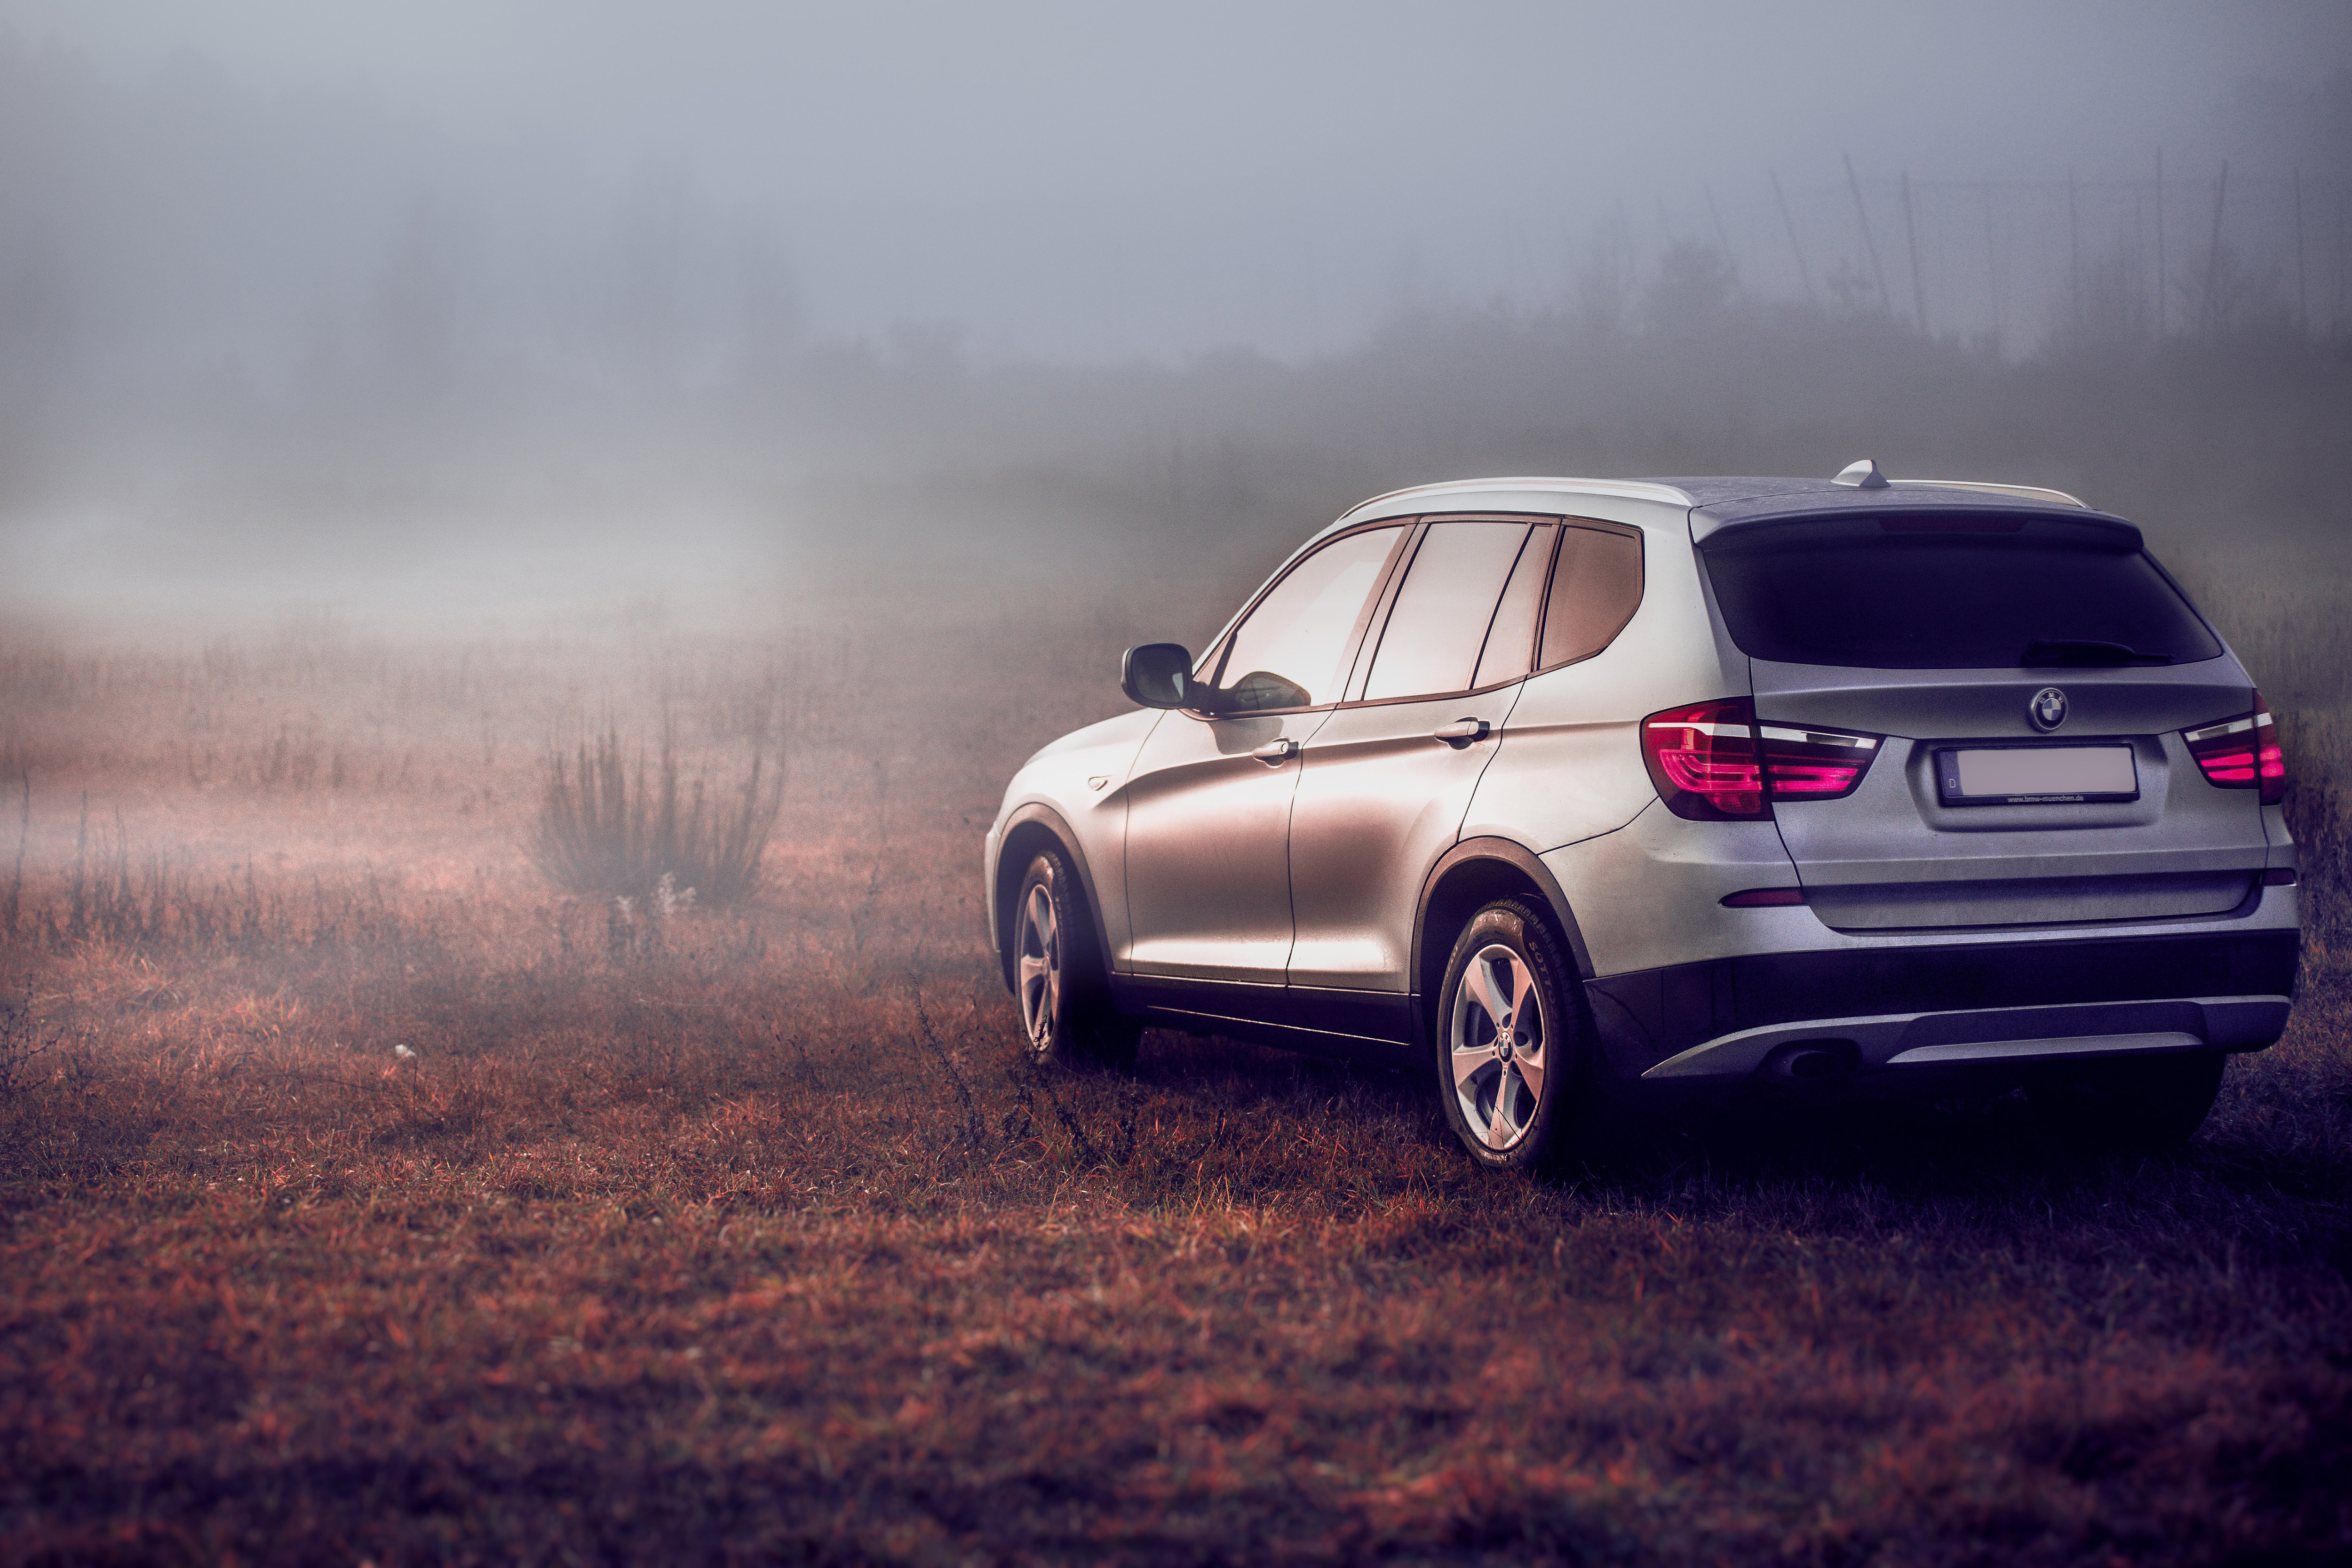
land vehicle, vehicle, car, bmw, Regularity rally, rim, automotive design, motor vehicle, sky, luxury vehicle, natural environment, alloy wheel, crossover suv, bmw x3, automotive tire, sport utility vehicle, wheel, tire, spoke, automotive wheel system, compact sport utility vehicle, personal luxury car, off roading, bmw x5, Mini SUV, landscape, family car, bmw x5 e53